Manuel María de Peralta y Alfaro

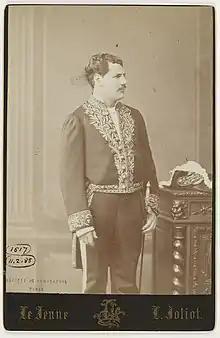
Portrait of Manuel María de Peralta y Alfaro (1885)

Manuel María de Peralta y Alfaro (July 4, 1847 – August 1, 1930) was a Costa Rican diplomat and historian. De Peralta y Alfaro was born in Taras, Cartago, Costa Rica, on July 4, 1847. He was the only Costa Rican to ever be given the designation of "Hero of the Motherland" twice.